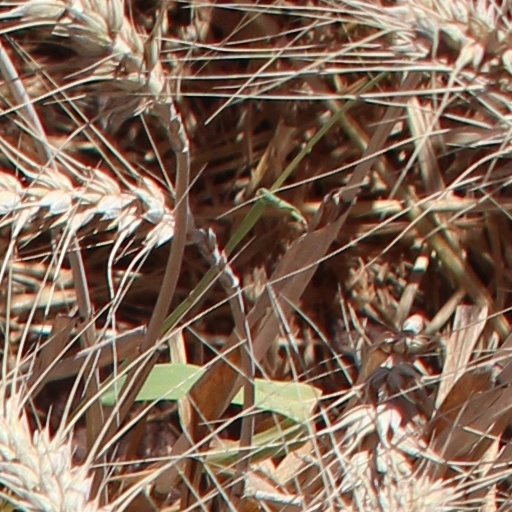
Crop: wheat